Lewisville Lake Toll Bridge

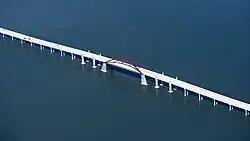

The Lewisville Lake Toll Bridge (LLTB) is a tied arch bridge crossing Lewisville Lake in Denton County, Texas, USA. Operated by North Texas Tollway Authority (NTTA), the four-lane toll bridge connects Swisher Road in Lake Dallas to Eldorado Parkway in Little Elm. It is one segment of the Lewisville Lake Corridor, which connects Interstate 35E and Dallas North Tollway.